Jessica Stern (diplomat)

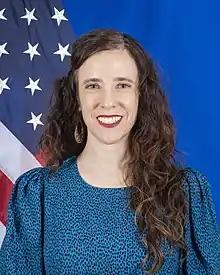
Stern in 2021

Jessica Stern is an American diplomat who served as the second United States Special Envoy for the Human Rights of LGBTQI Persons from 2021 to 2025. She was previously the executive director of Outright International for ten years.